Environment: lab
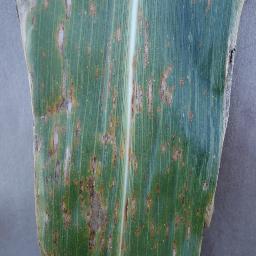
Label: gray_leaf_spot